Butler County, Ohio

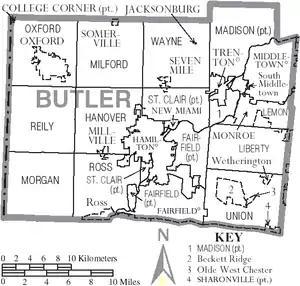
Map of Butler County, Ohio with municipal and township labels

There are thirteen civil townships in Butler County and three paper townships: